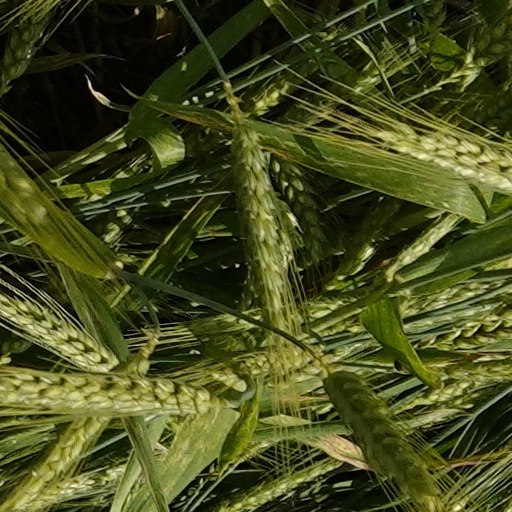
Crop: wheat